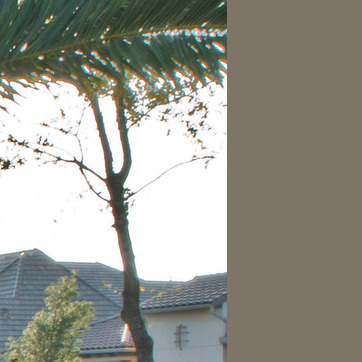
Material: sky